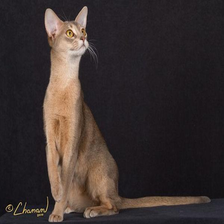
Species: cat
Breed: Abyssinian